Kondō Isami

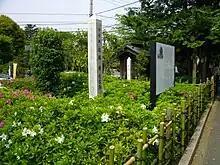
Birthplace of Kondo Isami in Chōfu

He was born Miyagawa Katsugorō to a farmer Miyagawa Hisajirō and his wife Miyo in Kami-Ishihara village in Musashi Province (present city of Chōfu) in Western Tokyo on November 9, 1834. He had two older brothers, Otojirō (音次郎; later known as Otogorō 音五郎) and Kumezō (粂蔵; later known as Sōbei 惣兵衛) and an older sister Rie (リエ), who died two years before he was born. Katsugorō began training at the Shieikan (the main dojo of the Tennen Rishin-ryū) in 1848.